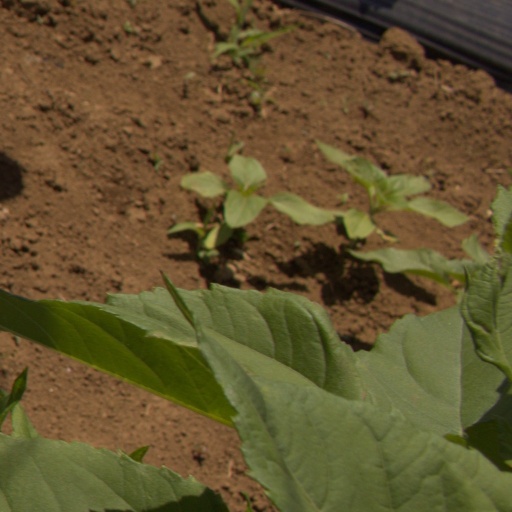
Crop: Jerusalem artichoke